Living root bridge

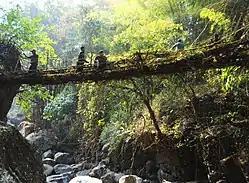
Local Khasis using the young, pliable aerial roots of a fig tree to create a new railing for a bridge near the village of Kongthong

Living root bridges are a kind of tree shaping in which rivers are spanned by bridges formed out of the roots of ficus plants. Due to their being made from living, growing trees, they "show a very wide variety of structural typologies, with various aspects of particular bridges resembling characteristics of suspension bridges, cable-stayed bridges, arches, trusses, and simply-supported beams." They are common in the Indian state of Meghalaya.